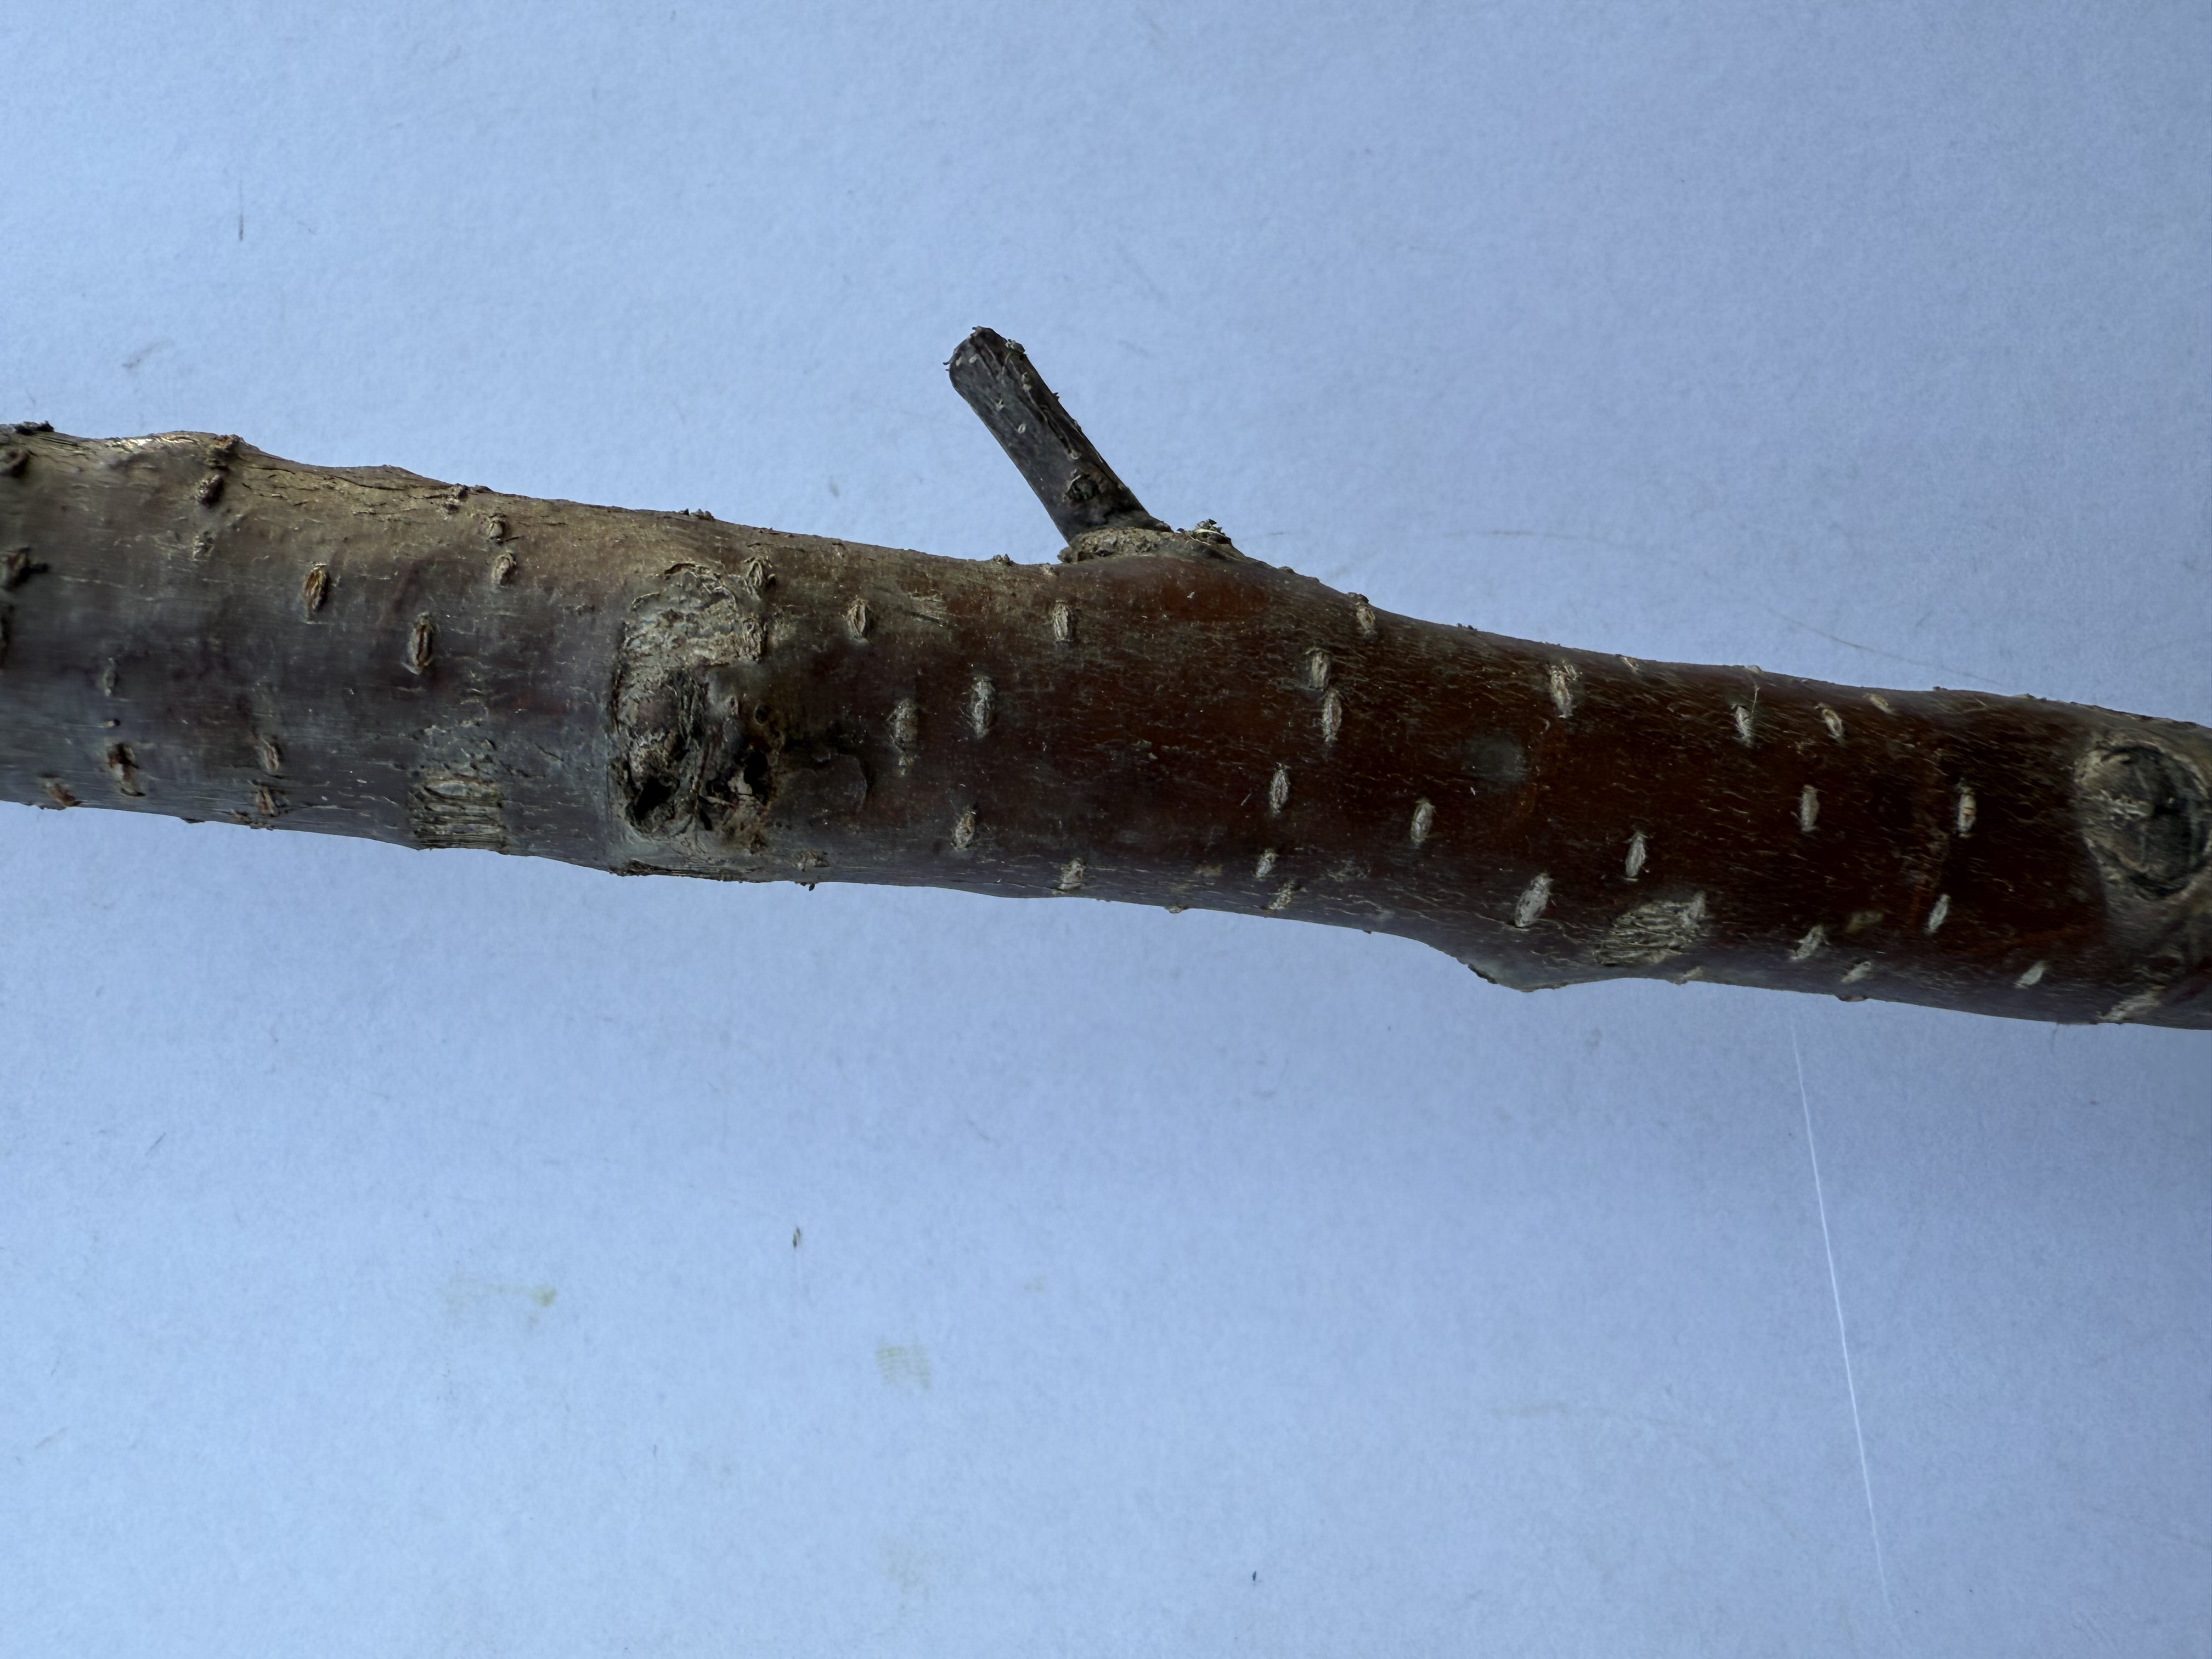
Variety: Sour Cherry